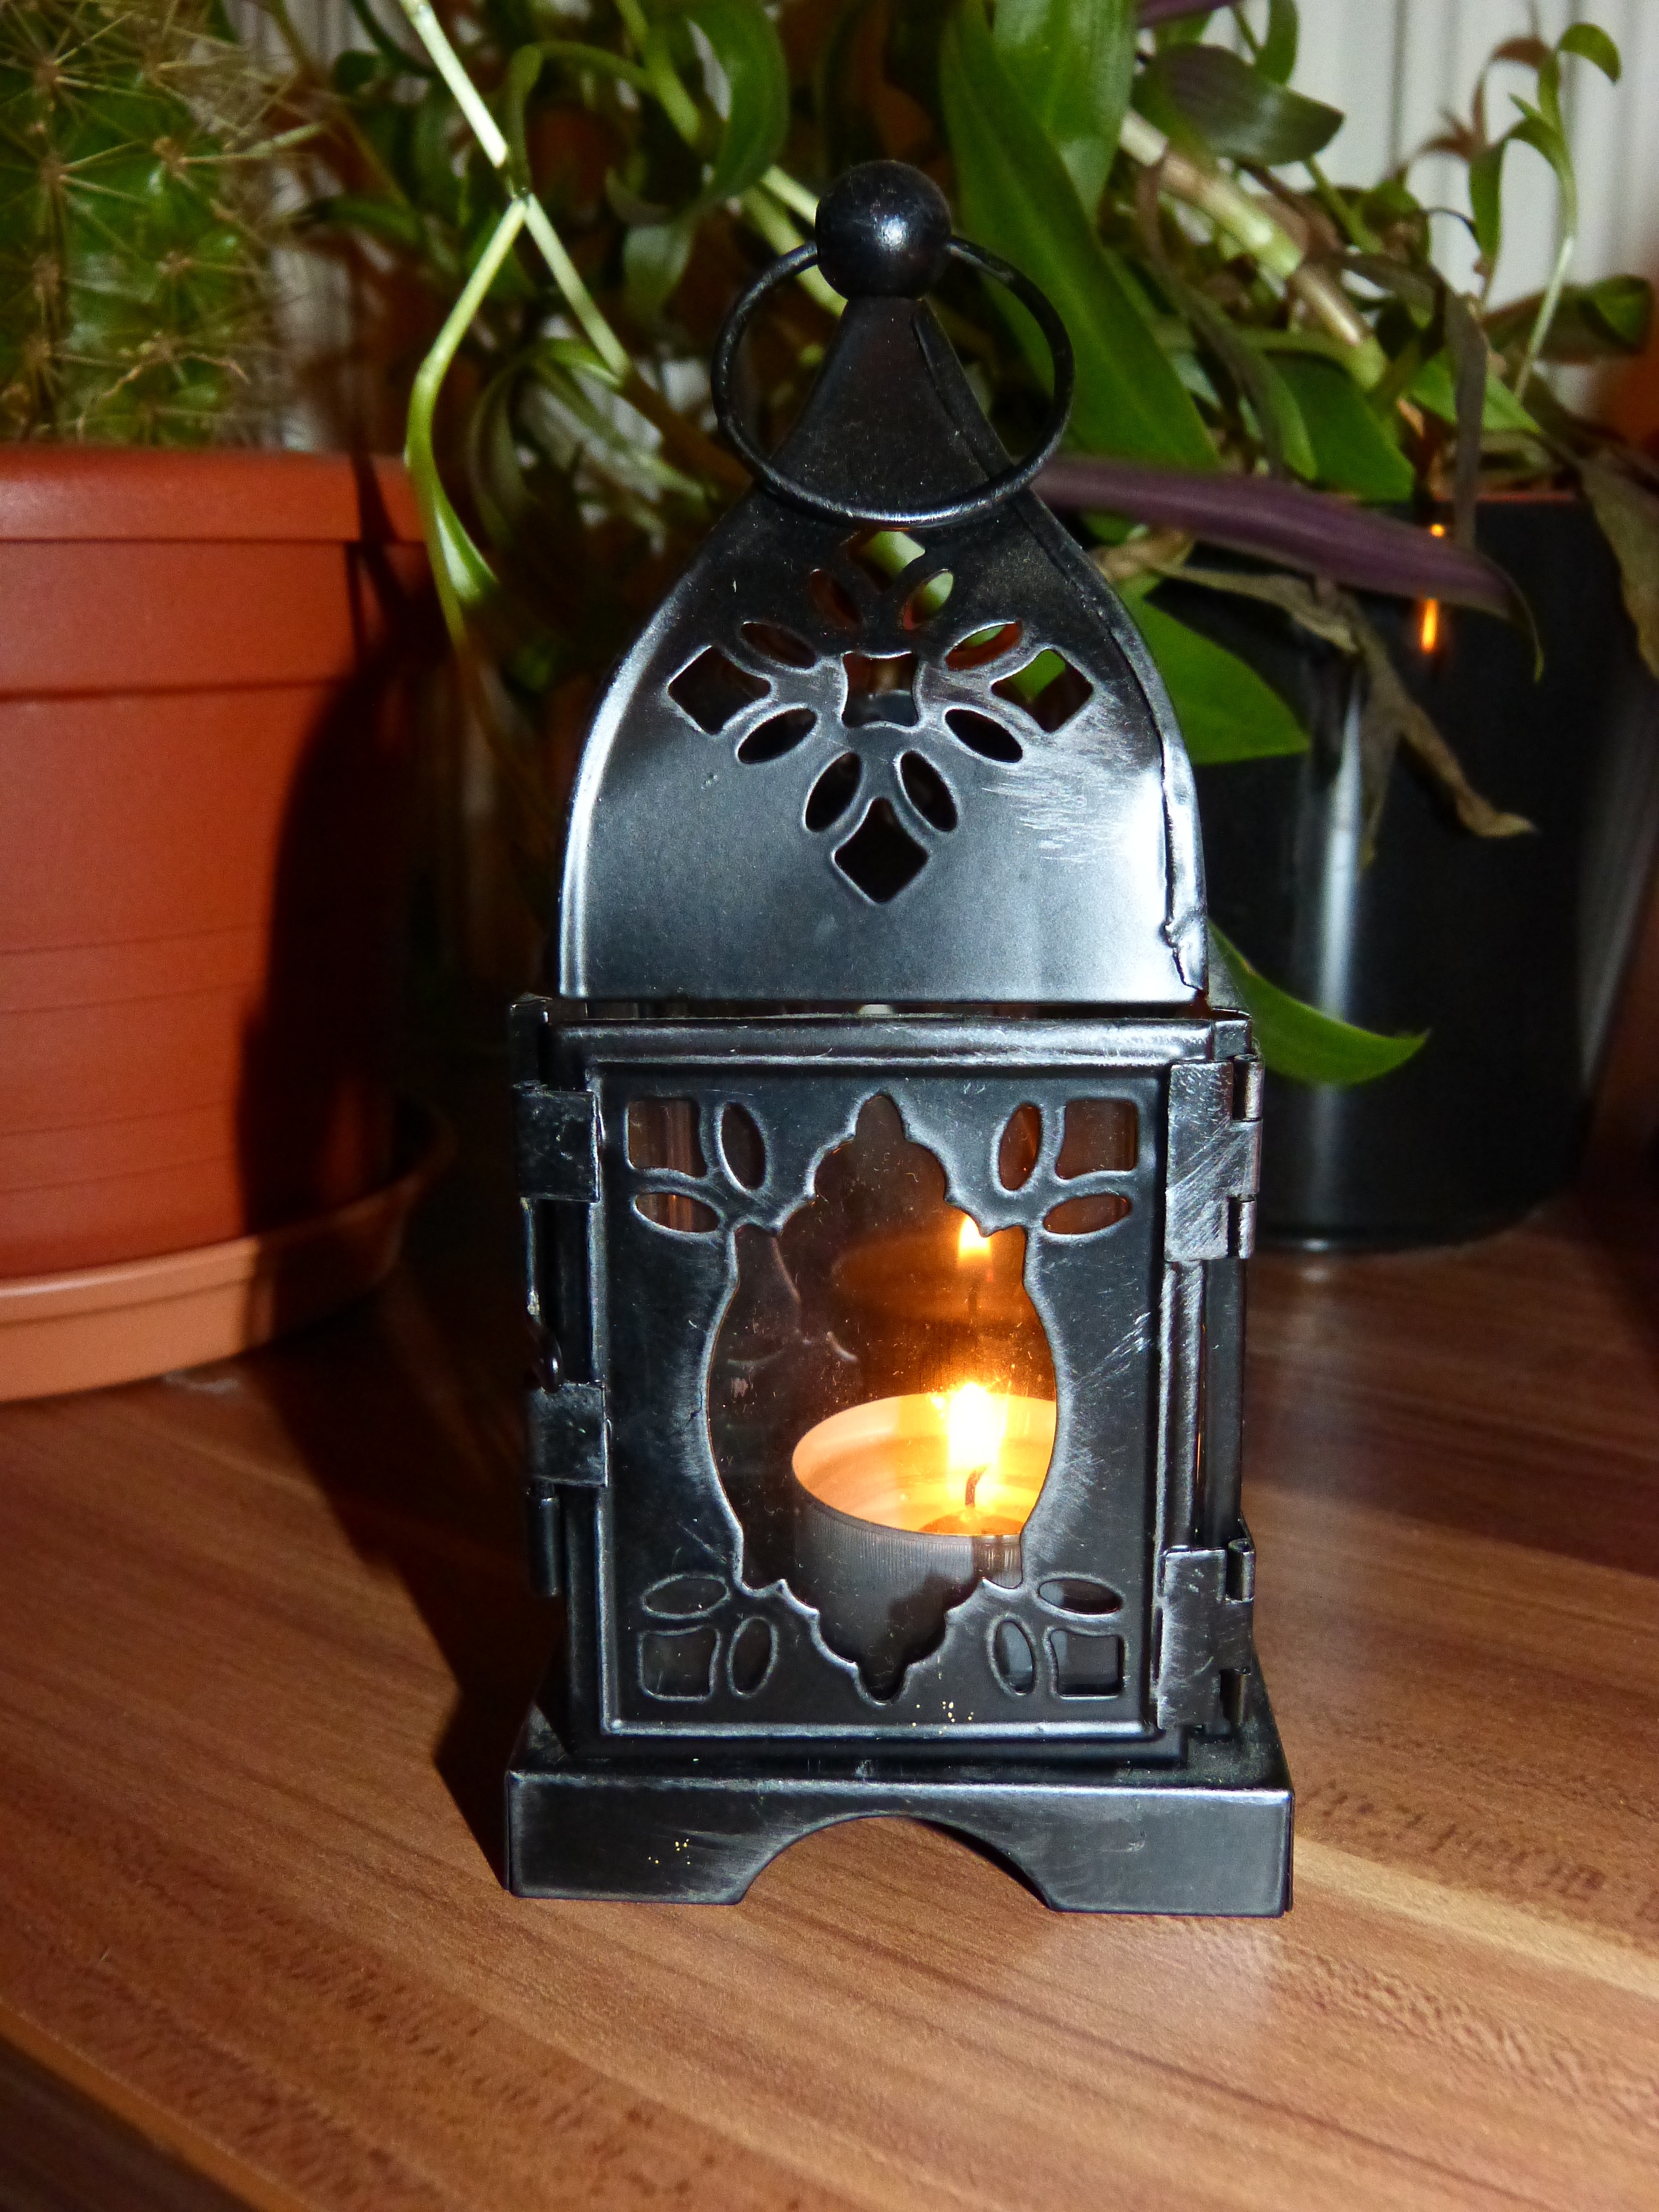
light, atmosphere, decoration, lantern, flame, fire, romance, lamp, candle, lighting, heat, contemplative, mood, candlelight